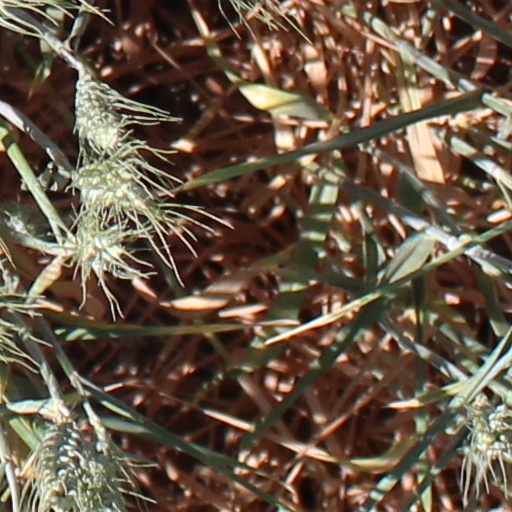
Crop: wheat